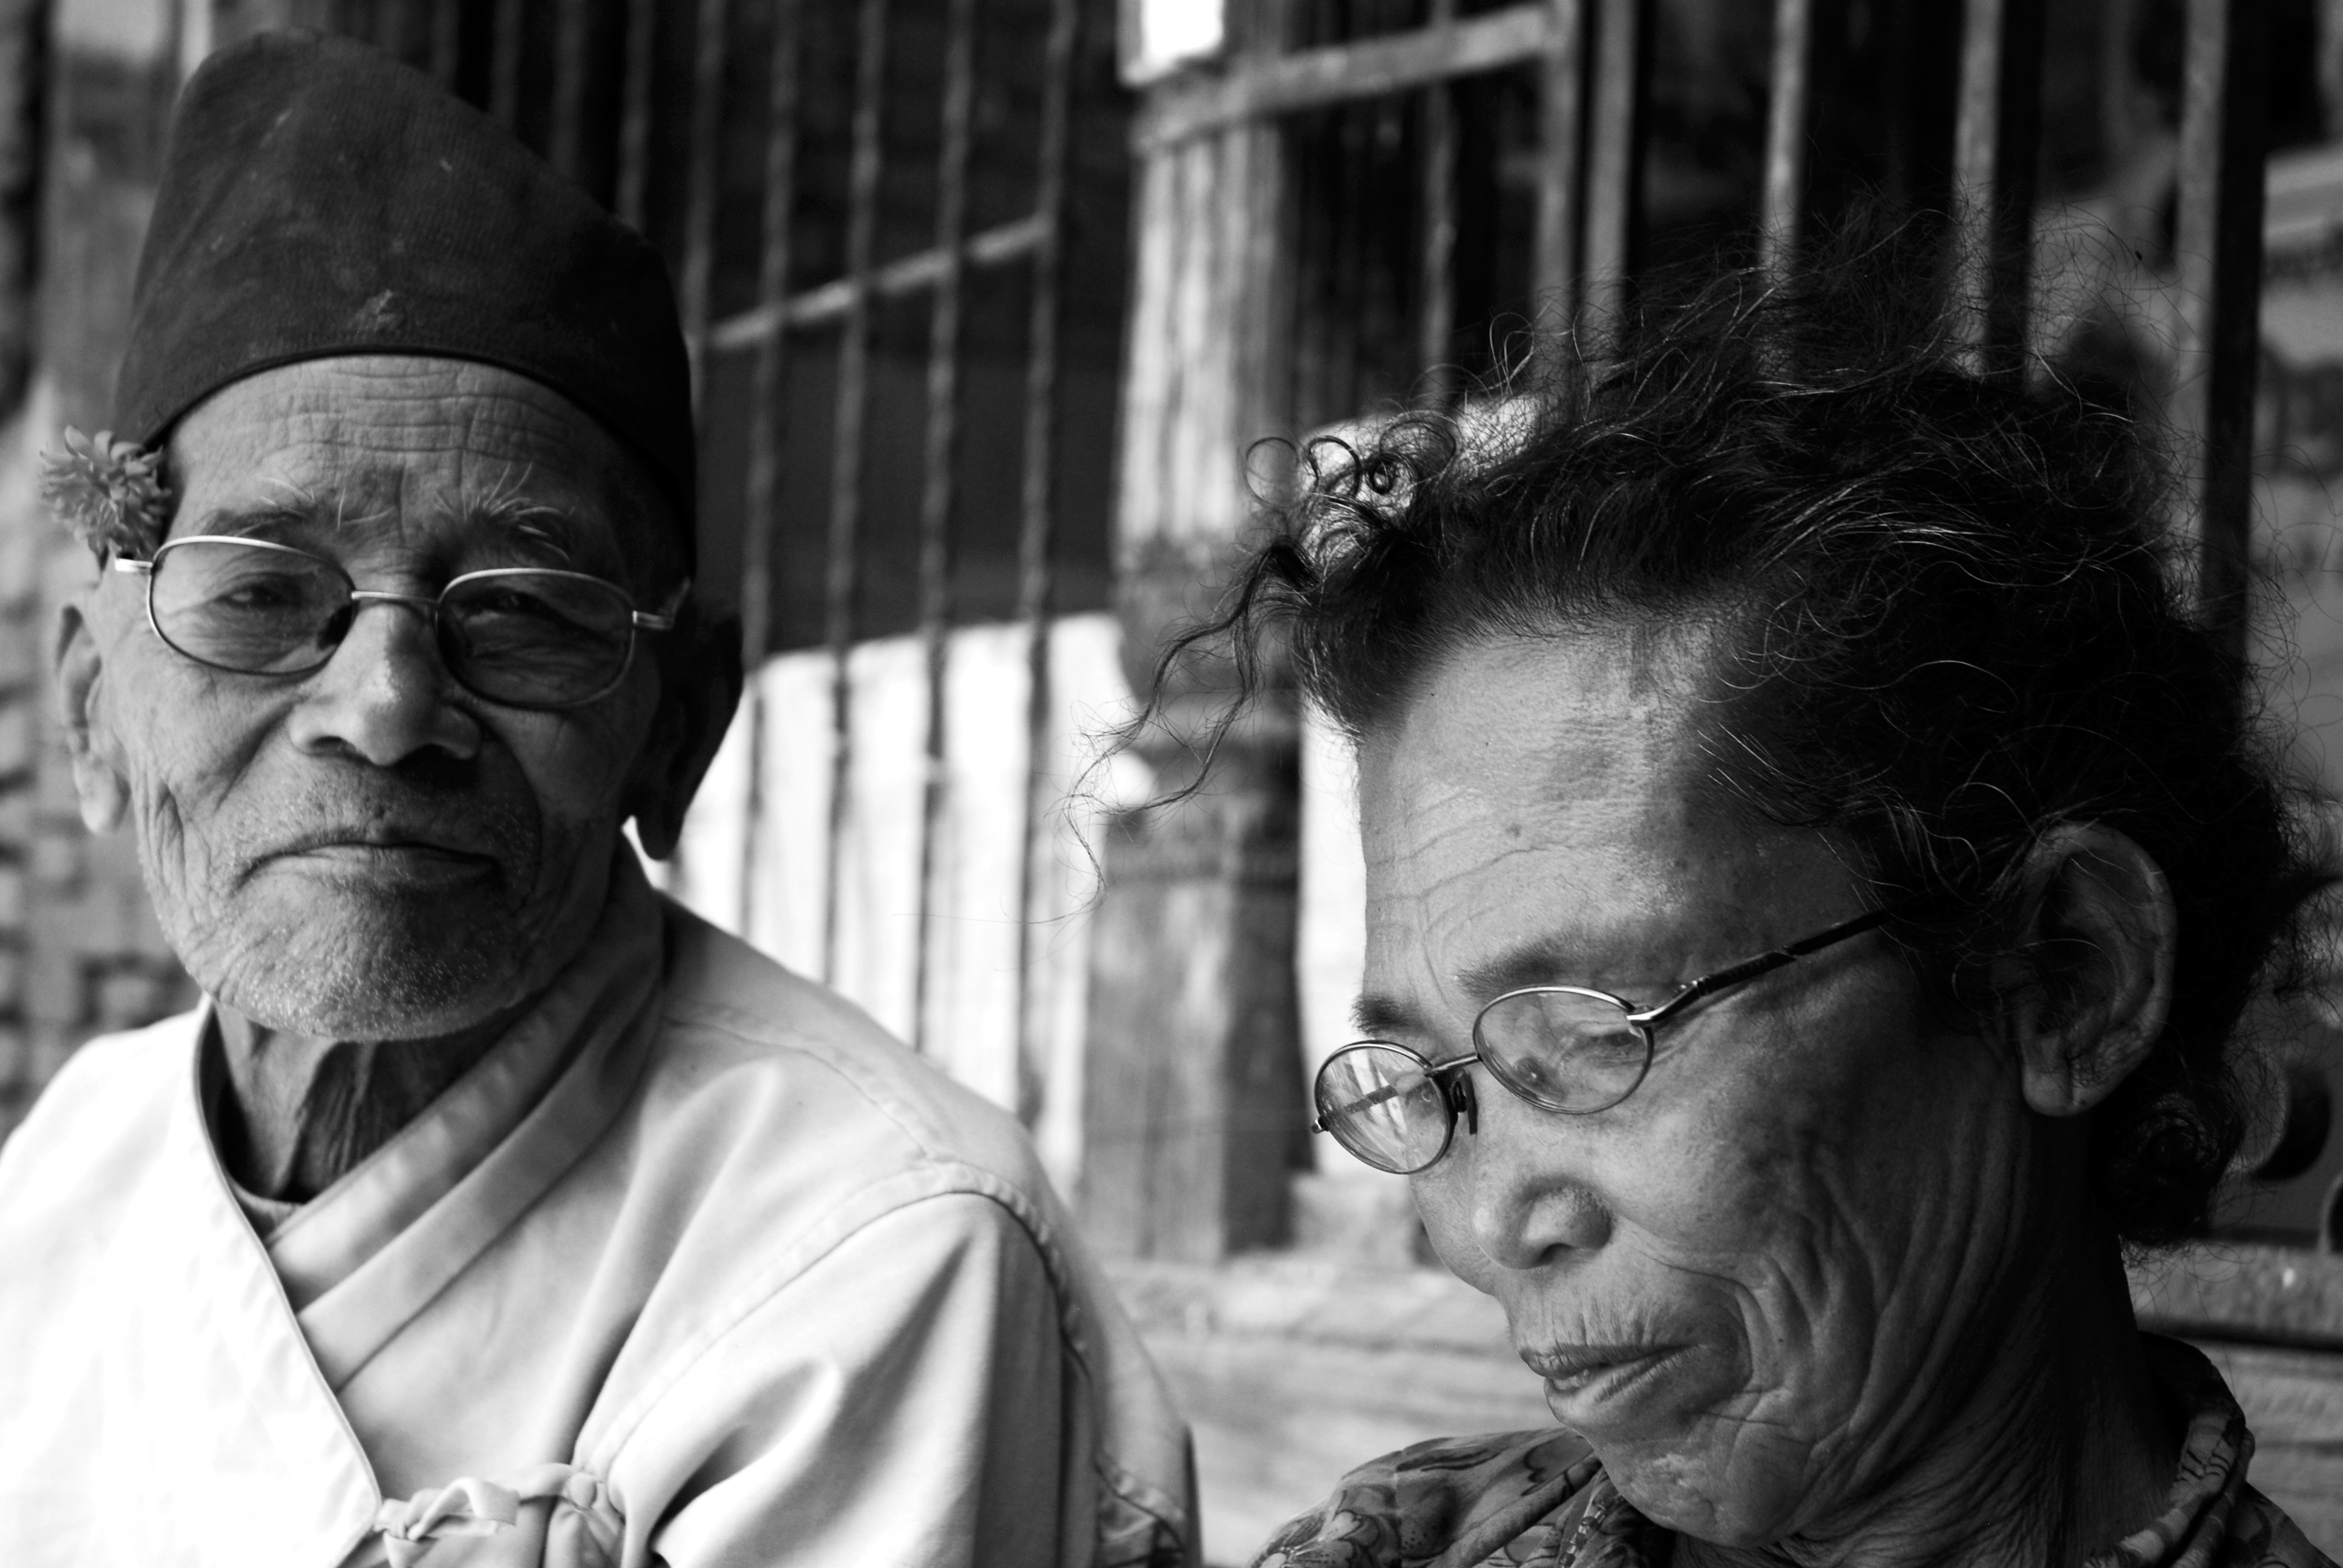
man, person, black and white, people, white, photography, male, portrait, couple, black, monochrome, nepal, glasses, head, photograph, elderly, monochrome photography, portrait photography, film noir